Immortal, Invisible, God Only Wise

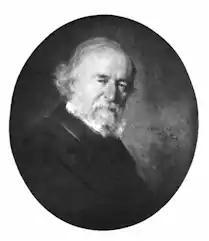
Walter Chalmers Smith

"Immortal, Invisible, God Only Wise" is a Christian hymn with words by the Free Church of Scotland minister, Walter Chalmers Smith, usually sung to the tune, "St. Denio", originally a Welsh ballad tune, which became a hymn (under the name "Palestrina") in ("Hymns of the Sanctuary", 1839) edited by John Roberts (Welsh bardic name: ) (1822–1877). Of this hymn, musicologist Erik Routley has written: